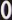
Number: 0